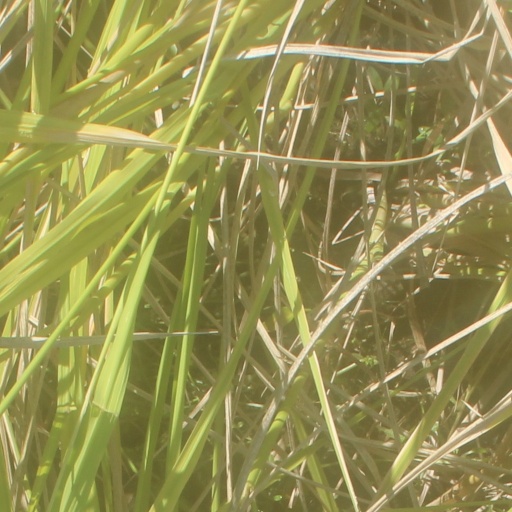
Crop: rice